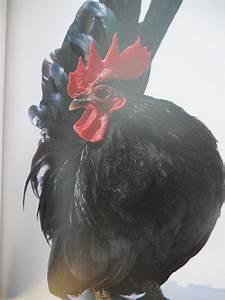
chicken